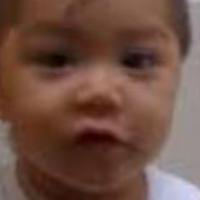
Age group: age 01-10